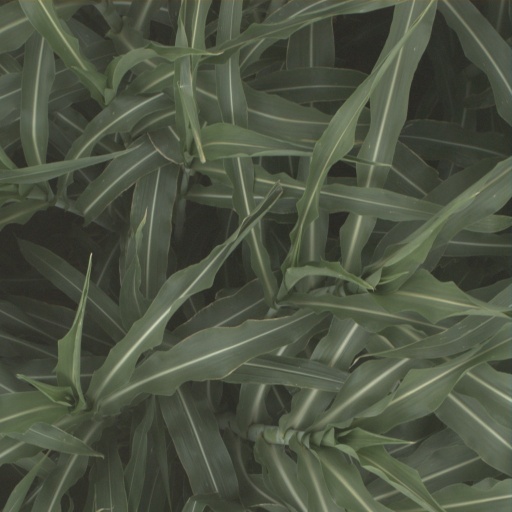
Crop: sorghum